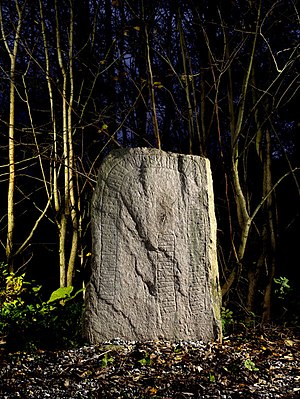
Svenstrup-stenen
Svenstrup-stenen
Svenstrup-stenen er en runesten, fundet i Svenstrup i 1964. Den blev fundet ved pløjning henover tomten af en ødekirke. Det er uvist, om dette er stenens oprindelige placering, eller om den har været genanvendt som bygningssten i en kirke. Stenen er fundet i det område af Danmark, hvor der er rejst flest runesten i den sene vikingetid omkring 970-1020 e.Kr., nemlig i området mellem Randers, Hobro og Viborg. Her er rejst omkring 30 runesten. Nogle af de nærmestliggende runesten er Spentrup-stenen 1, Glenstrup-stenen 2 og Hobro-stenen 2.